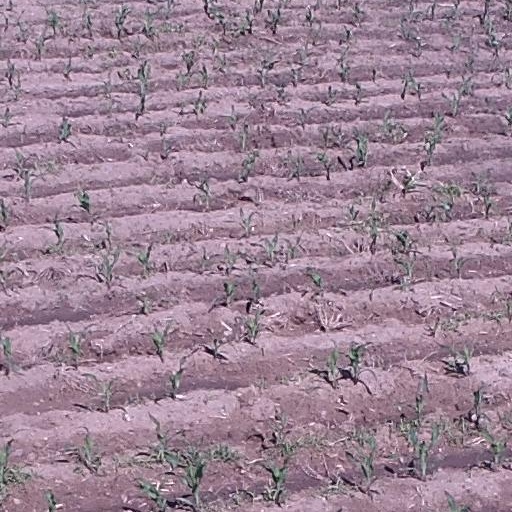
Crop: maize; corn